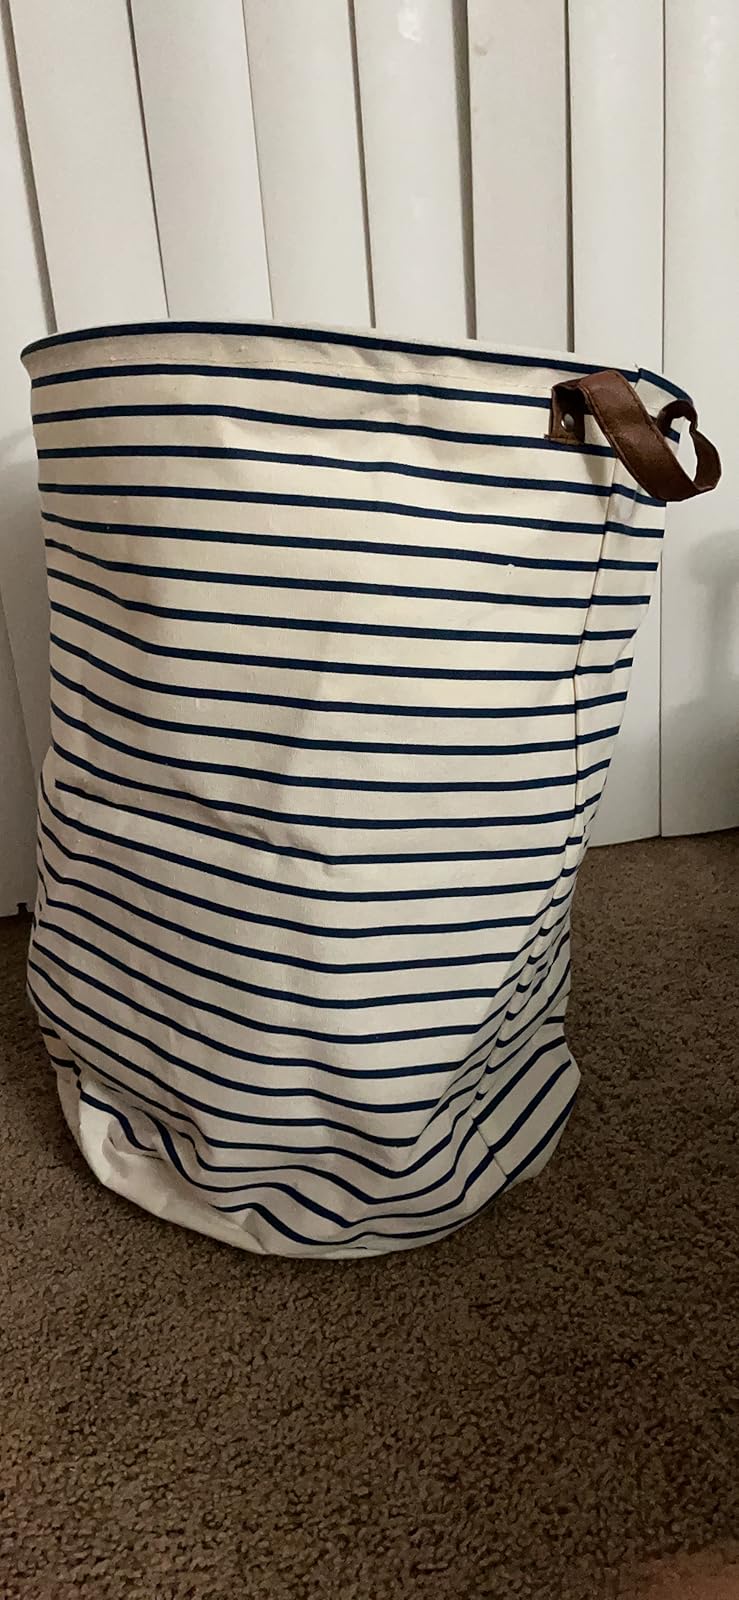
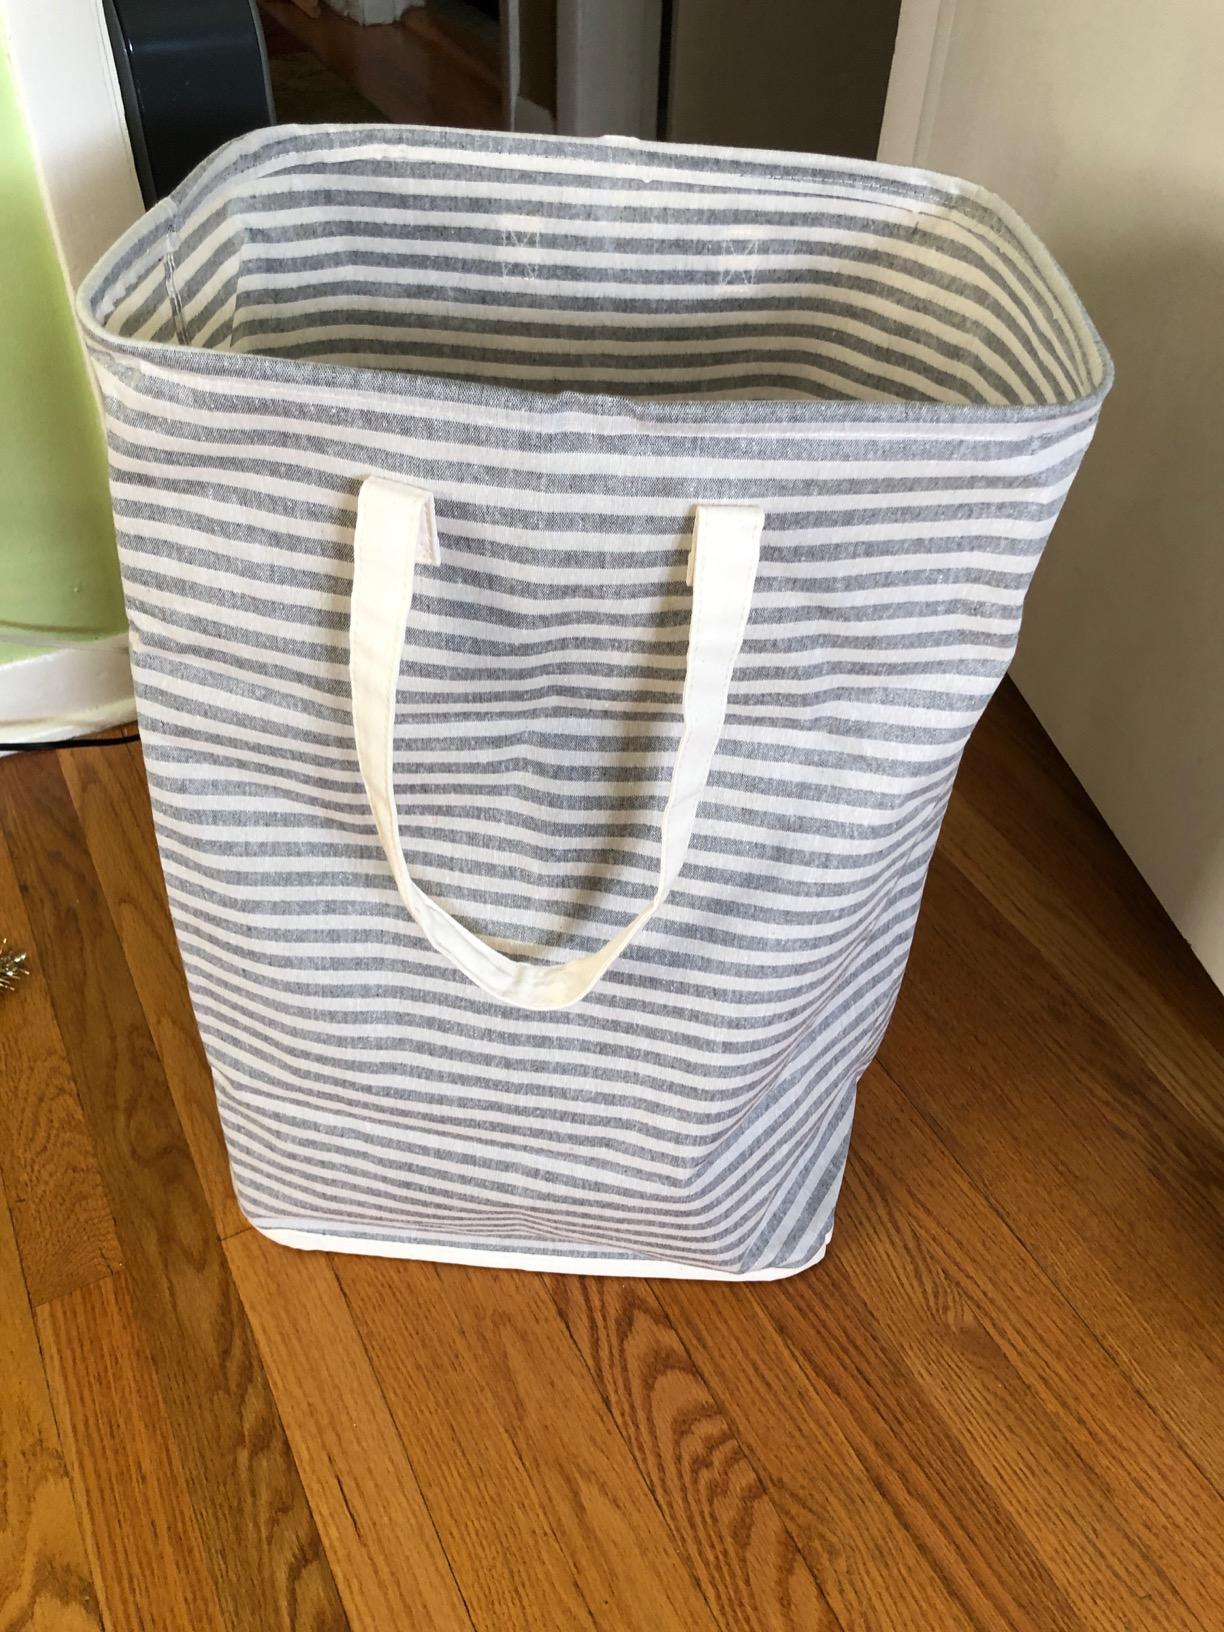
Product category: items_hamper
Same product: no